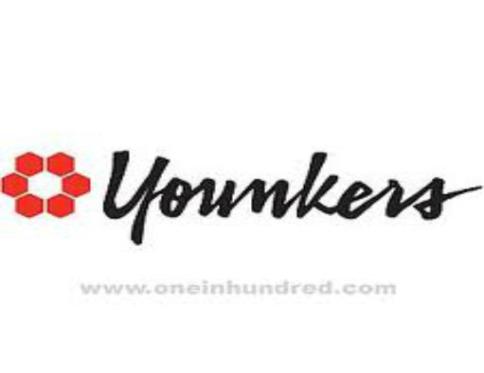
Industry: Others